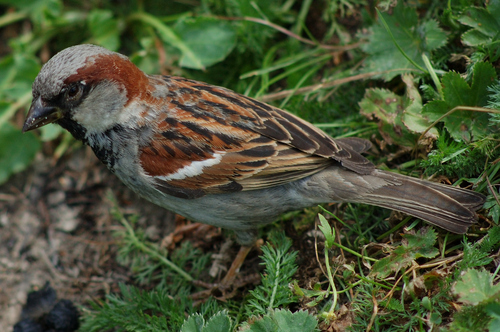
this multi colored bird has reddish light and dark brown on his wings and grey on his sides and stomach.
this bird has brown and black striped primaries and secondaries, a brown patch on its neck, gray cheek patch and gray belly.
a small bird with a grey crown, reddish brown nape and small black beak.
a brown bird with a small beak, red markings on the head and colorful patterns on the wings.
the bird has a small black beak, a long grey tail, and a light grey belly and breast.
this bird has a grey crown and cheek patch with a rusty red nape and a black eye ring.
this bird has wings that are brown and has a white belly
this bird is covered in camouflage with grey and earthly tones of brown and black.
the crown and belly are grey with a red neck leading to black highlights on wings.
this bird has a grey and red crown coloring with a multi colored rump
Species: House Sparrow